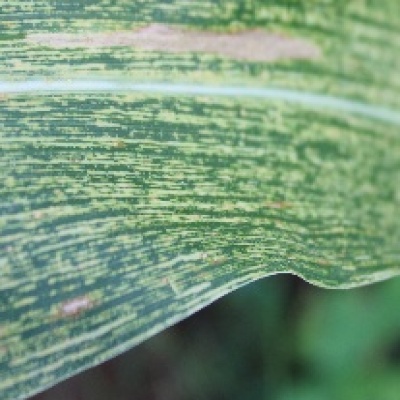
Label: Corn_(Maize)___Maize_Streak_Virus